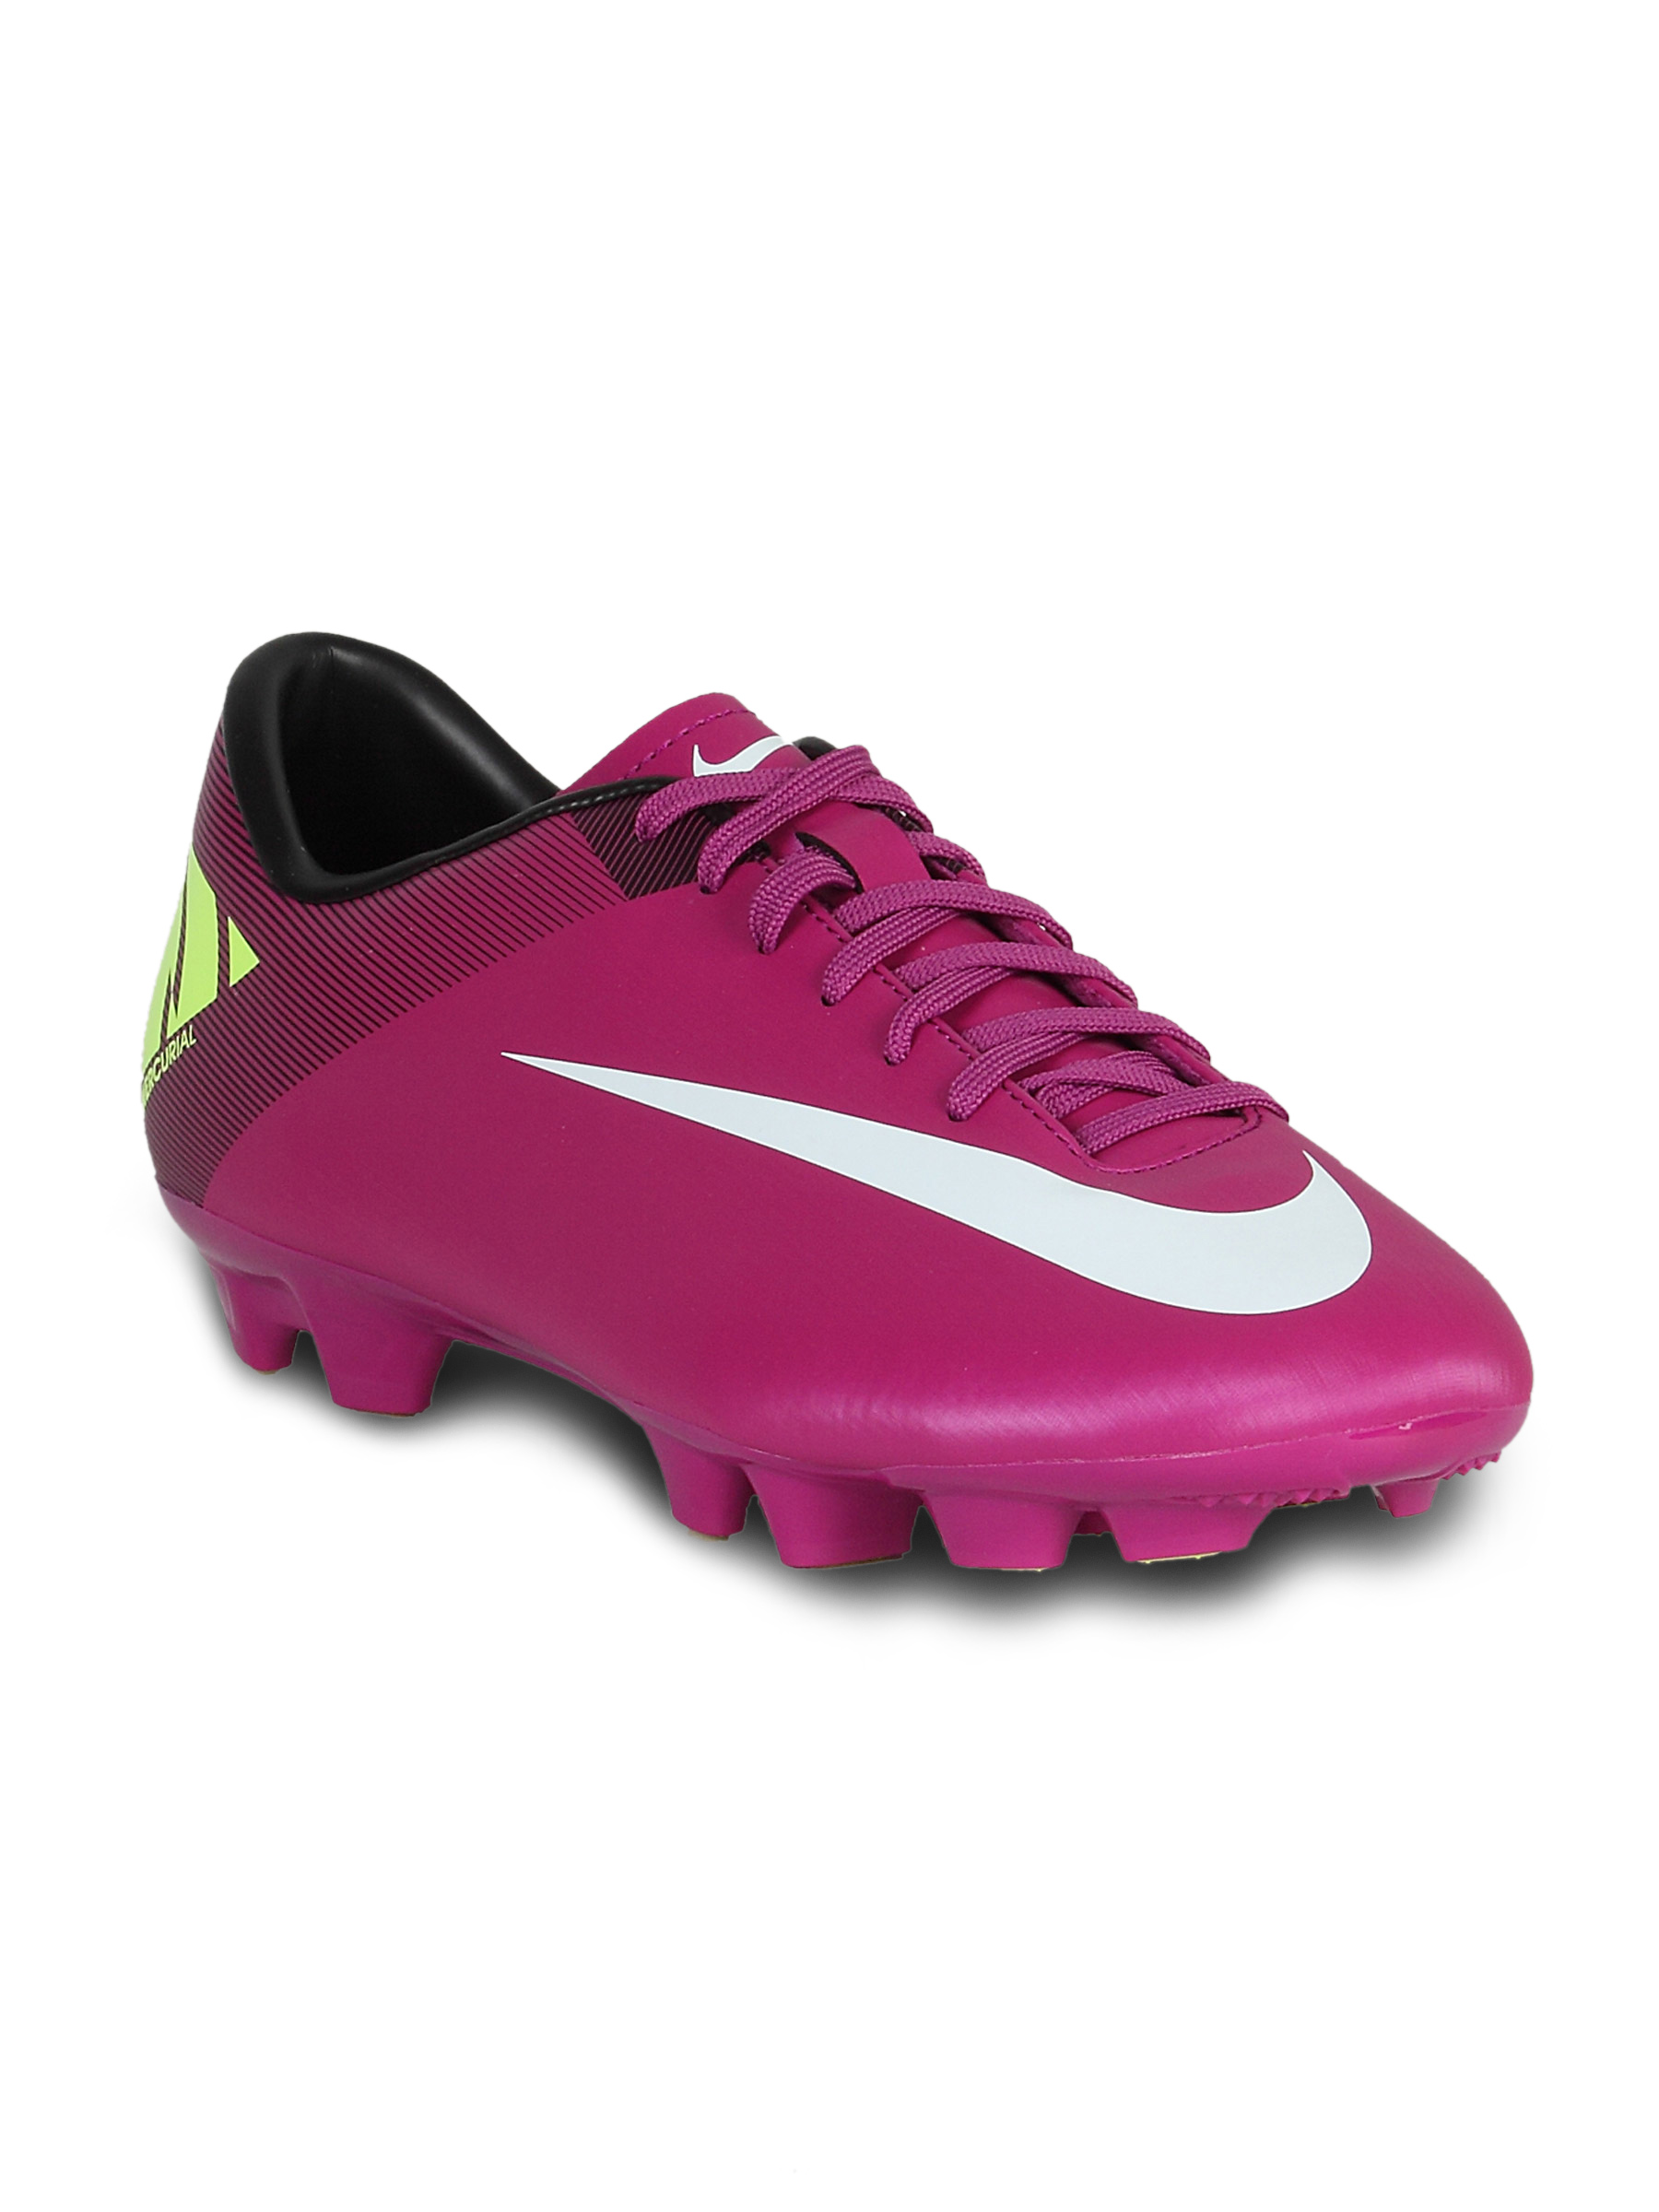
Nike Men's Mercurial Vic Pink Shoe
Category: Footwear / Shoes / Sports Shoes
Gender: Men
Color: Red
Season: Summer 2011
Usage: Sports